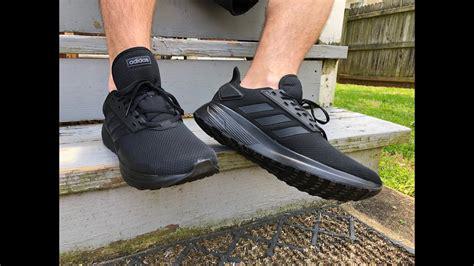
Brand: Adidas
Model: Duramo 9